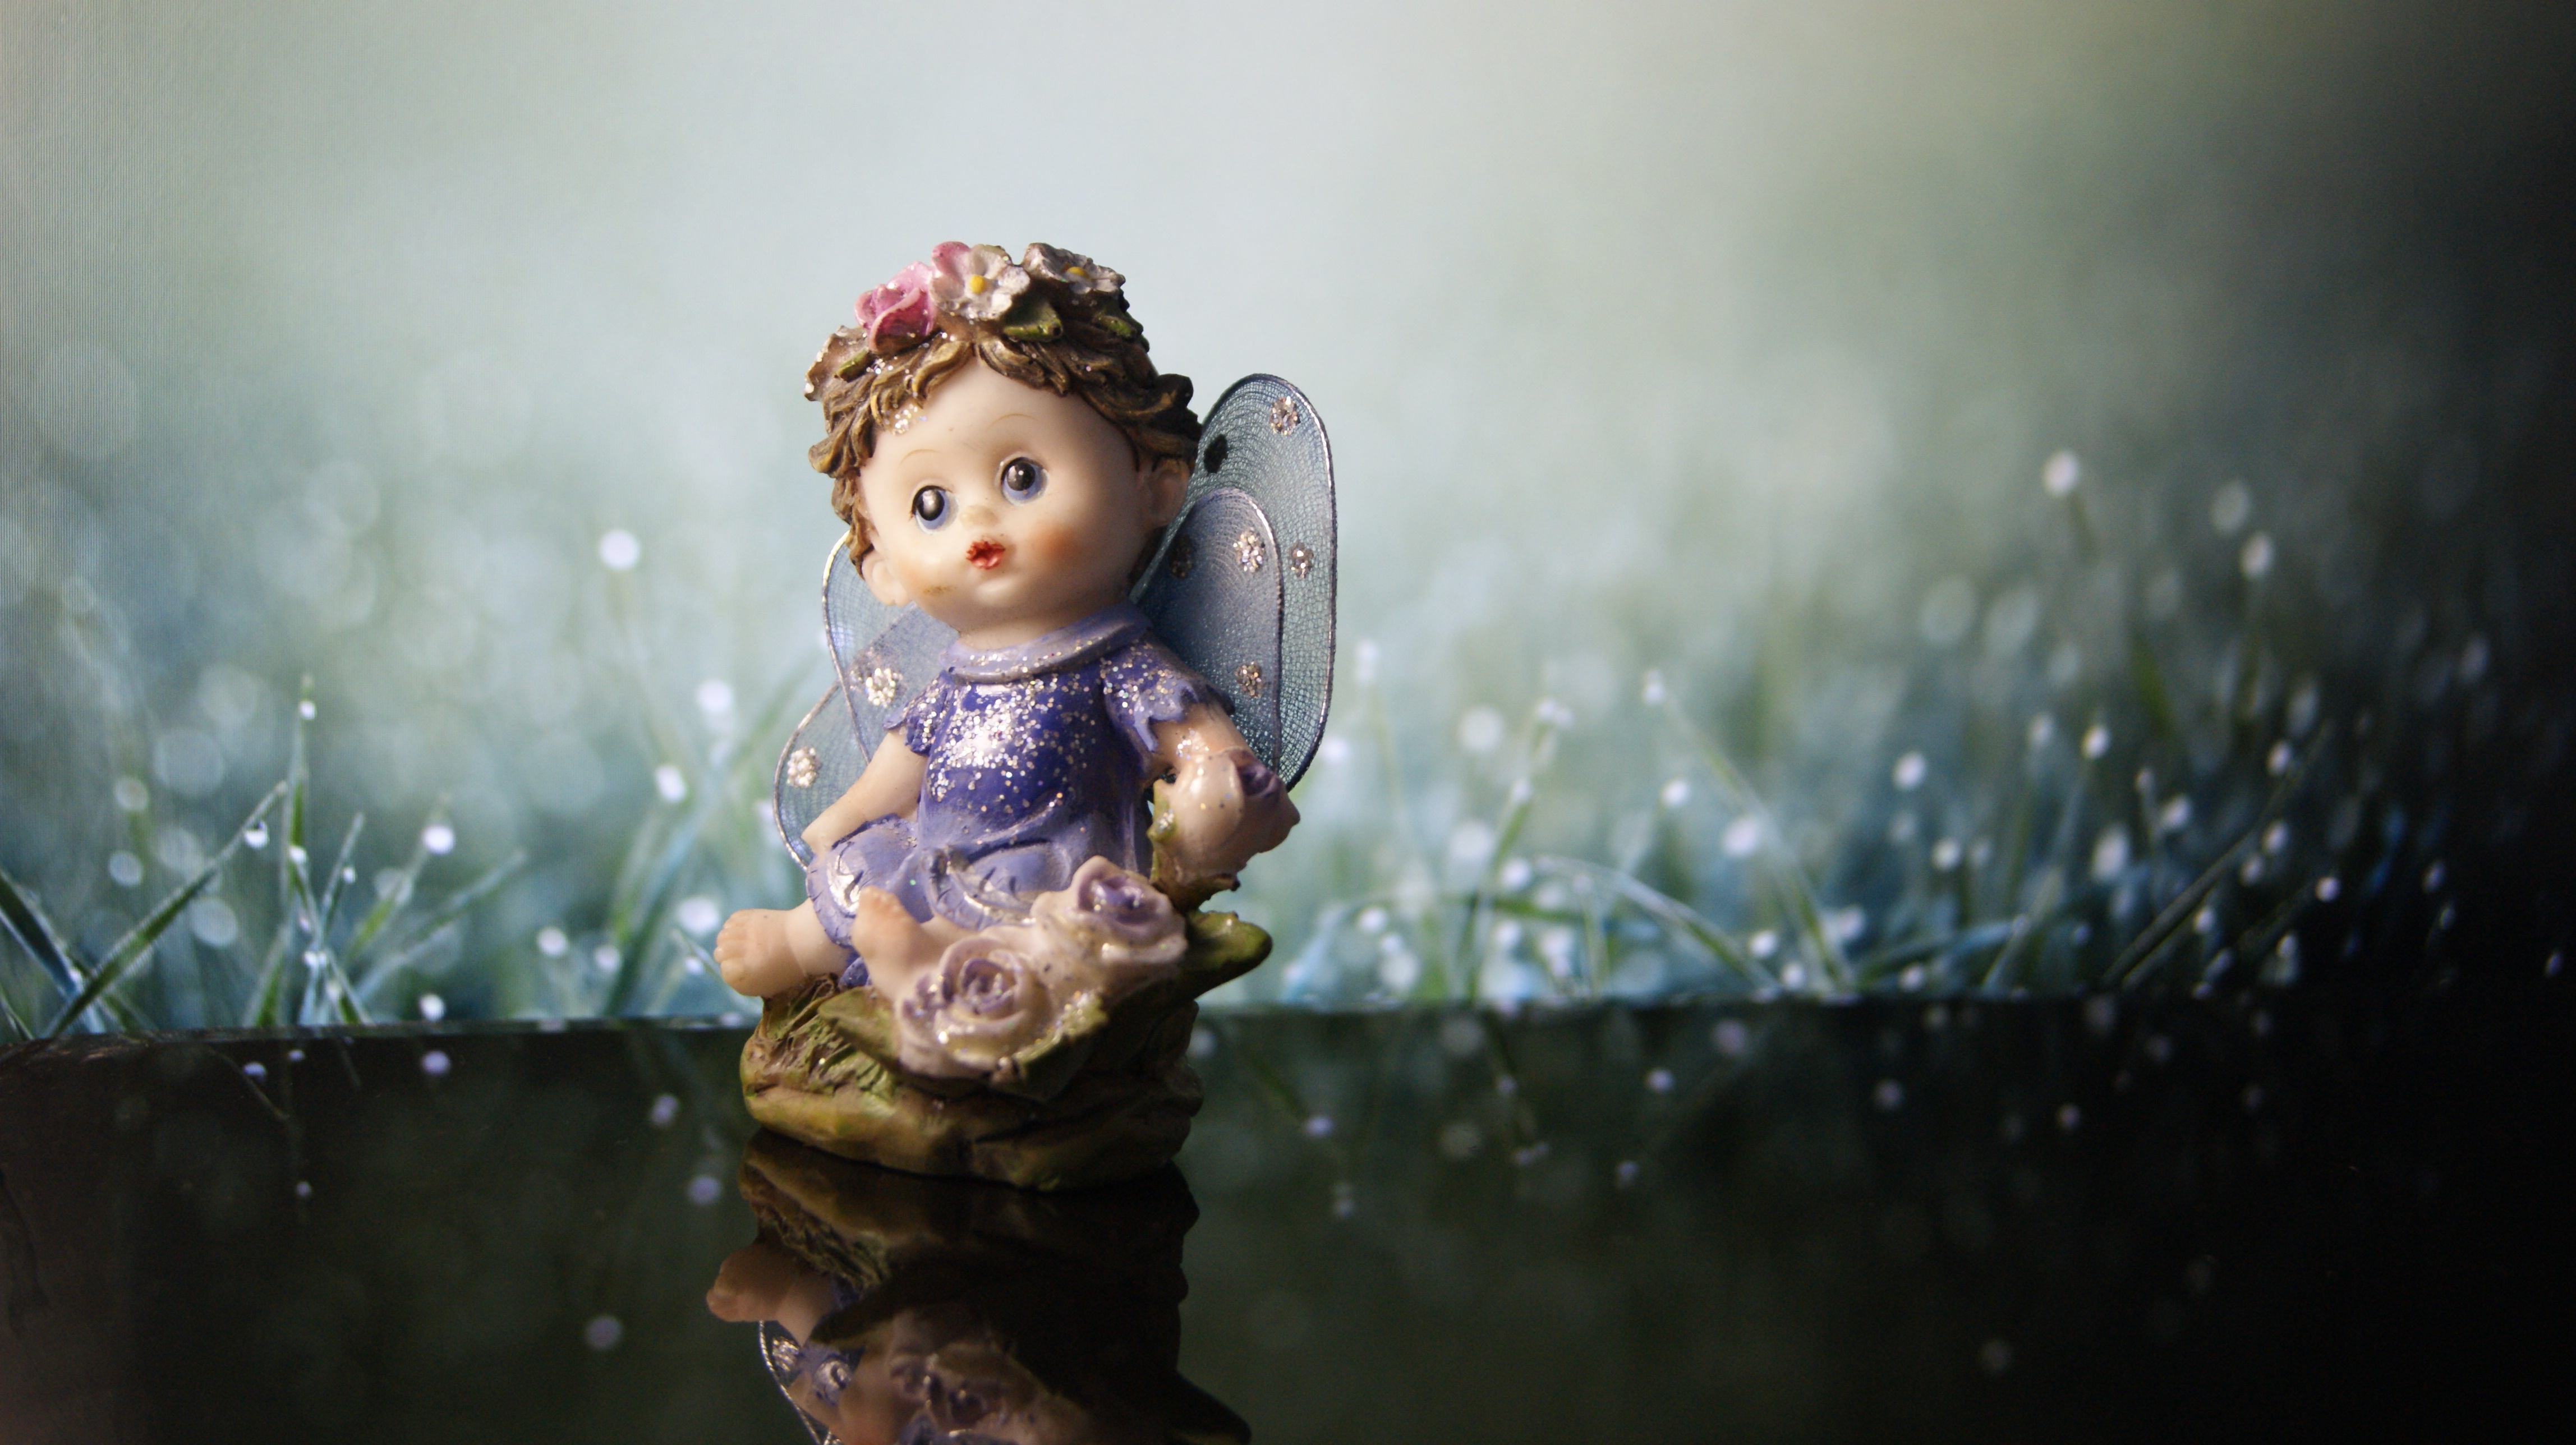
girl, photography, flower, reflection, child, angel, background, figure, wings, photograph